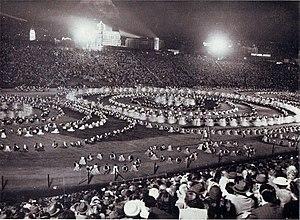
Jan Anthoniszoon van Riebeeck a établi pour la Compagnie néerlandaise des Indes orientales la première implantation européenne en Afrique du Sud, proche du cap de Bonne-Espérance. Devenue la colonie du Cap en 1691, ses frontières n'ont cessé de s'agrandir jusqu'à devenir la plus grande province d'Afrique du Sud.